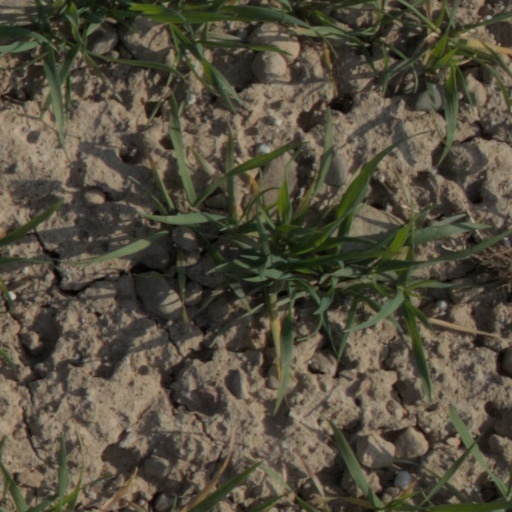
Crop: wheat